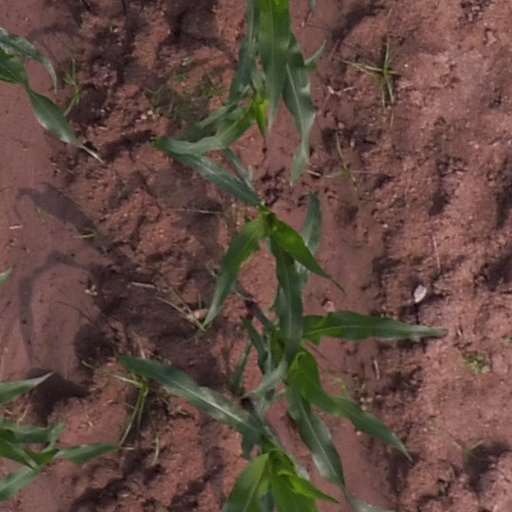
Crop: maize; corn